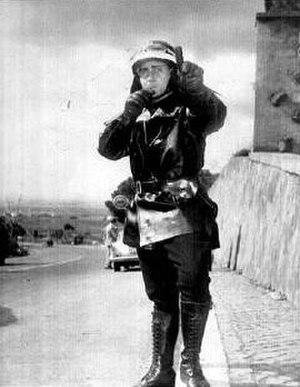
Il vigile est un film italien réalisé par Luigi Zampa et sorti en 1960.